Apuesta por un amor

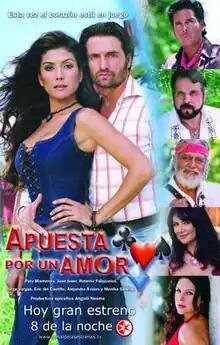

Apuesta por un Amor (English: "Gambling on Love") is a Mexican telenovela produced by Angelli Nesma Medina for Televisa in 2004.